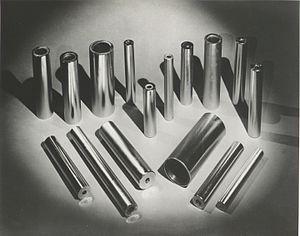
Les actinides sont une famille du tableau périodique comprenant les 15 éléments chimiques allant de l'actinium au lawrencium. Ces métaux lourds tirent leur nom de l'actinium, premier de la famille, en raison de leurs propriétés chimiques apparentées. On les désigne parfois sous le symbole chimique collectif An, qui représente alors n'importe quel actinide. Ce sont tous des éléments du bloc f, hormis le lawrencium, qui appartient au bloc d. Contrairement aux lanthanides, qui appartiennent également au bloc f, les actinides présentent un nombre de valences sensiblement plus variable. Ils ont tous un rayon atomique et un rayon ionique élevés, et leurs propriétés physiques sont particulièrement diversifiées. Ainsi, alors que les actinides de numéro atomique élevé se comportent chimiquement comme des lanthanides, ceux du début de la famille, allant du thorium au neptunium, ont une chimie évoquant par certains aspects celle des métaux de transition.